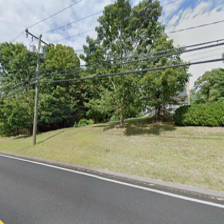
Label: streetView